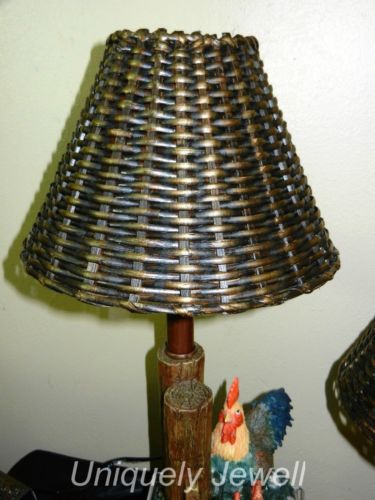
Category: lamp